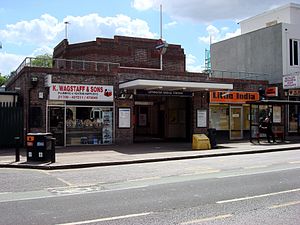
District line / Stationer / Åbne stationer
District line er en London Underground-bane, der krydser Storlondon fra øst til vest. Fra Upminster, den østlige endestation, forløber banen gennem det centrale London til Earl's Court, før den deler sig i tre vestlige afgreninger, til Ealing Broadway, Wimbledon og Richmond. Der er en kort gren, der går fra Earl's Court til Kensington. En gren forløber også fra Earl's Court mod nord til Edgware Road via Paddington. Banen er farvet grøn på netværkskortet, og den betjener 60 stationer på 64 km, og med broer over Themsen på Wimbledon- og Richmond-grenene, er det den eneste London Underground-bane, der krydser floden på denne måde. Sporet og stationer mellem Barking og Aldgate East deles med Hammersmith & City line, og mellem Tower Hill og Gloucester Road, samt Edgware Road-grenen deles med Circle line. Nogle af stationerne deles med Piccadilly line. Modsat Londons dybtliggende tube-baner er jernbanetunnellerne beliggende lige under overfladen og er af en størrelse svarende til de britiske fjernbaner.